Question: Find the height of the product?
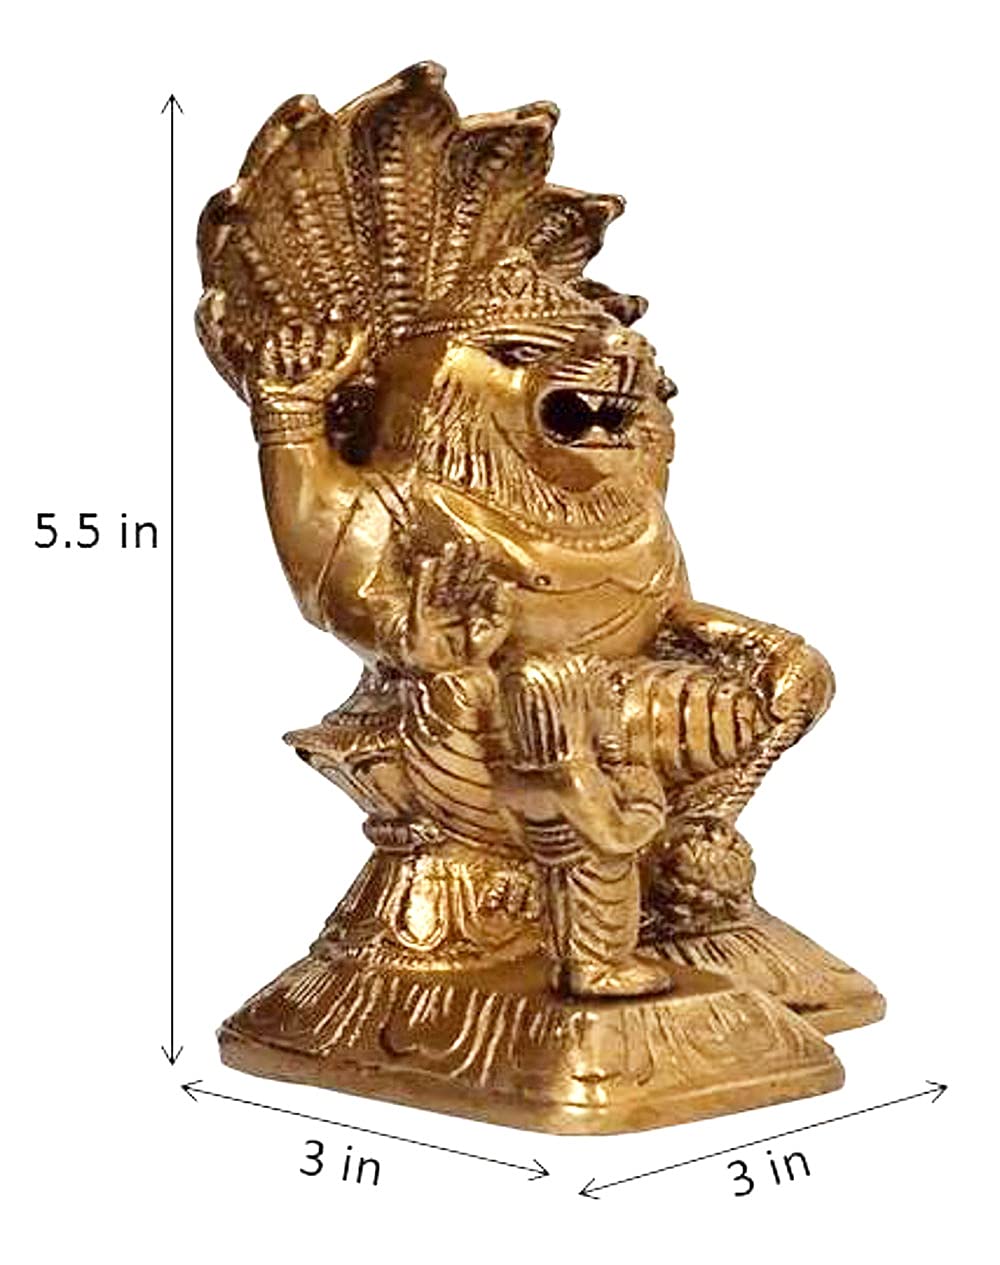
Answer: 5.5 inch